Eli Cohen

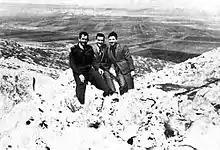
Cohen at the Golan Heights

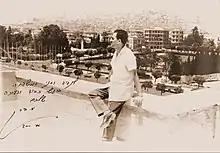
Cohen at his Damascus home in 1963

Cohen moved to Damascus in February 1962 under the alias Kamel Amin Thabet and lived in Al Mahdi Ibn Barakeh Street of the Abu Rummaneh neighbourhood, an area which contained various embassies and government buildings, including the Air Force Intelligence Directorate. Mossad had carefully planned the tactics that he was to use in building relationships with high-ranking Syrian politicians, military officials, influential public figures, and the diplomatic community.